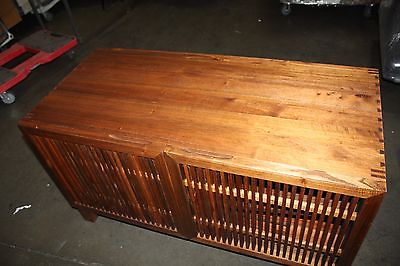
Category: cabinet